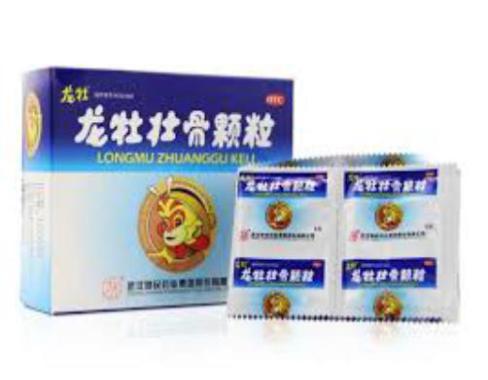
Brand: longmu-2
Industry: Medical